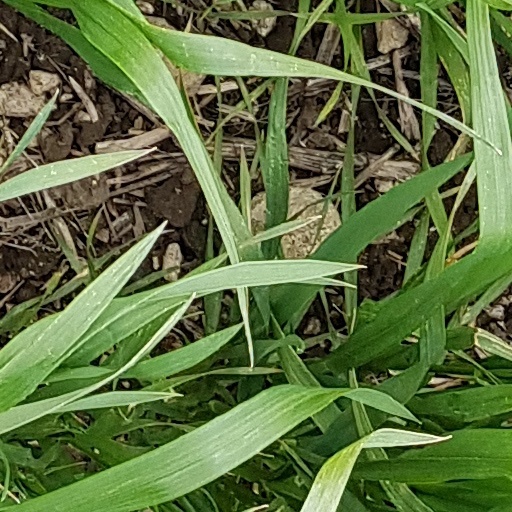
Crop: wheat